London

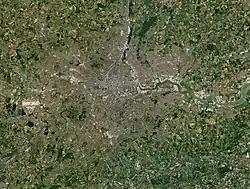
Satellite view of London in June 2018

The administration of London is formed of two tiers: a citywide, strategic tier and a local tier. Citywide administration is coordinated by the Greater London Authority (GLA), while local administration is carried out by 33 smaller authorities. The GLA consists of two elected components: the mayor of London, who has executive powers, and the London Assembly, which scrutinises the mayor's decisions and can accept or reject the mayor's budget proposals each year. The GLA has responsibility for the majority of London's transport system through its functional arm Transport for London (TfL), it is responsible for overseeing the city's police and fire services, and also for setting a strategic vision for London on a range of issues. The headquarters of the GLA is City Hall, Newham. The mayor since 2016 has been Sadiq Khan, the first Muslim mayor of a major Western capital. The mayor's statutory planning strategy is published as the London Plan, which was most recently revised in 2011.